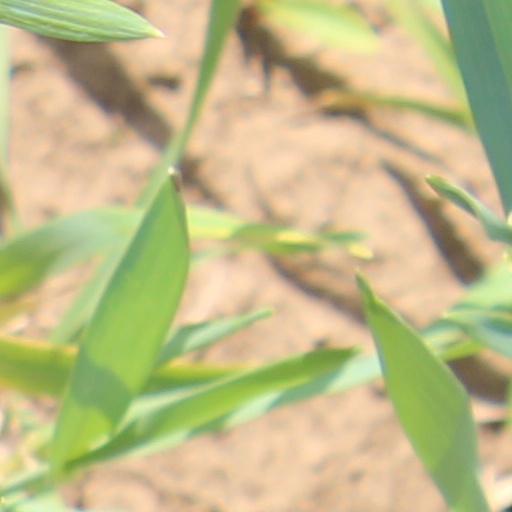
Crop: wheat